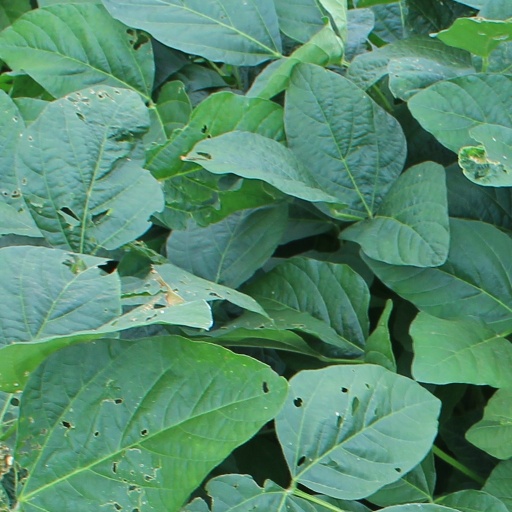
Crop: soybean